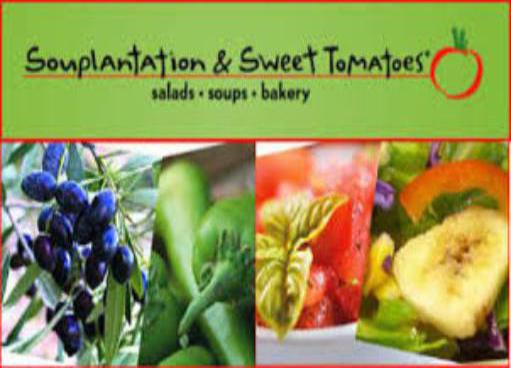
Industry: Food